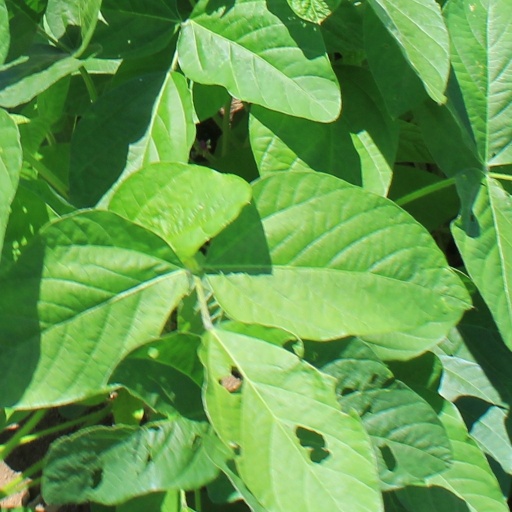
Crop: soybean